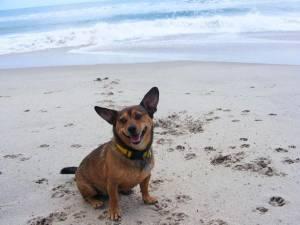
Breed: chihuahua